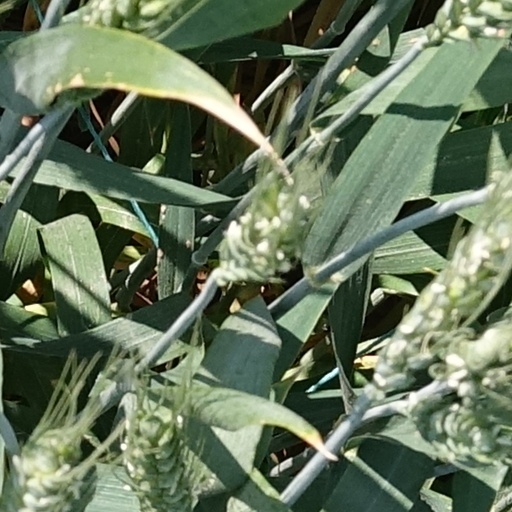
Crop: wheat